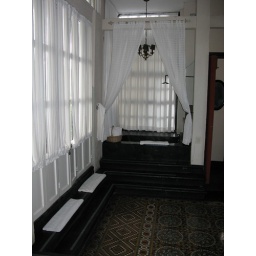
On the far end of the bedroom, the shower and the tub painted in black with white curtains; very classy.